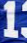
Number: 1